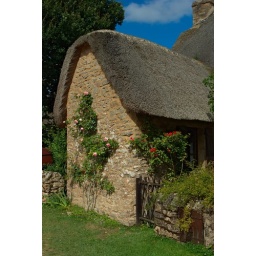
An old house in britany, with a typical roof made of straw (&amp;quot;Toit de. chaume&amp;quot;)